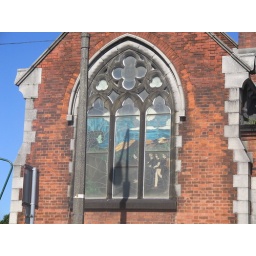
Another shot of the backpacker-themed stained glass window in the Dublin Youth Hostel.